Utility pole

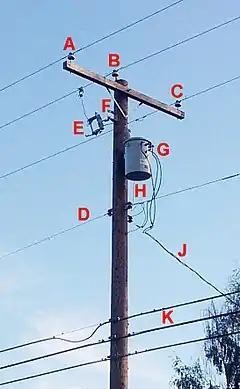
Typical North American utility pole, showing hardware for a residential 240/120 V split-phase service drop: ("A","B","C") 3-phase primary distribution wires (mounted on a crossarm), ("D") neutral wire, ("E") fuse cutout, ("F") lightning arrester, ("G") single-phase distribution transformer, ("H") ground wire to transformer case, ("J") "triplex" service drop cable carries secondary current to customer, ("K") telephone and cable television cables

The standard utility pole in the United States is about tall and is buried about in the ground. In order to meet clearance regulations, poles can, however, reach heights of at least 120 feet (40 meters). They are typically spaced about apart in urban areas, or about in rural areas, but distances vary widely based on terrain. Joint-use poles are usually owned by one utility, which leases space on it for other cables. In the United States, the National Electrical Safety Code, published by the Institute of Electrical and Electronics Engineers (IEEE) (not to be confused with the National Electrical Code published by the National Fire Protection Association [NFPA]), sets the standards for construction and maintenance of utility poles and their equipment.